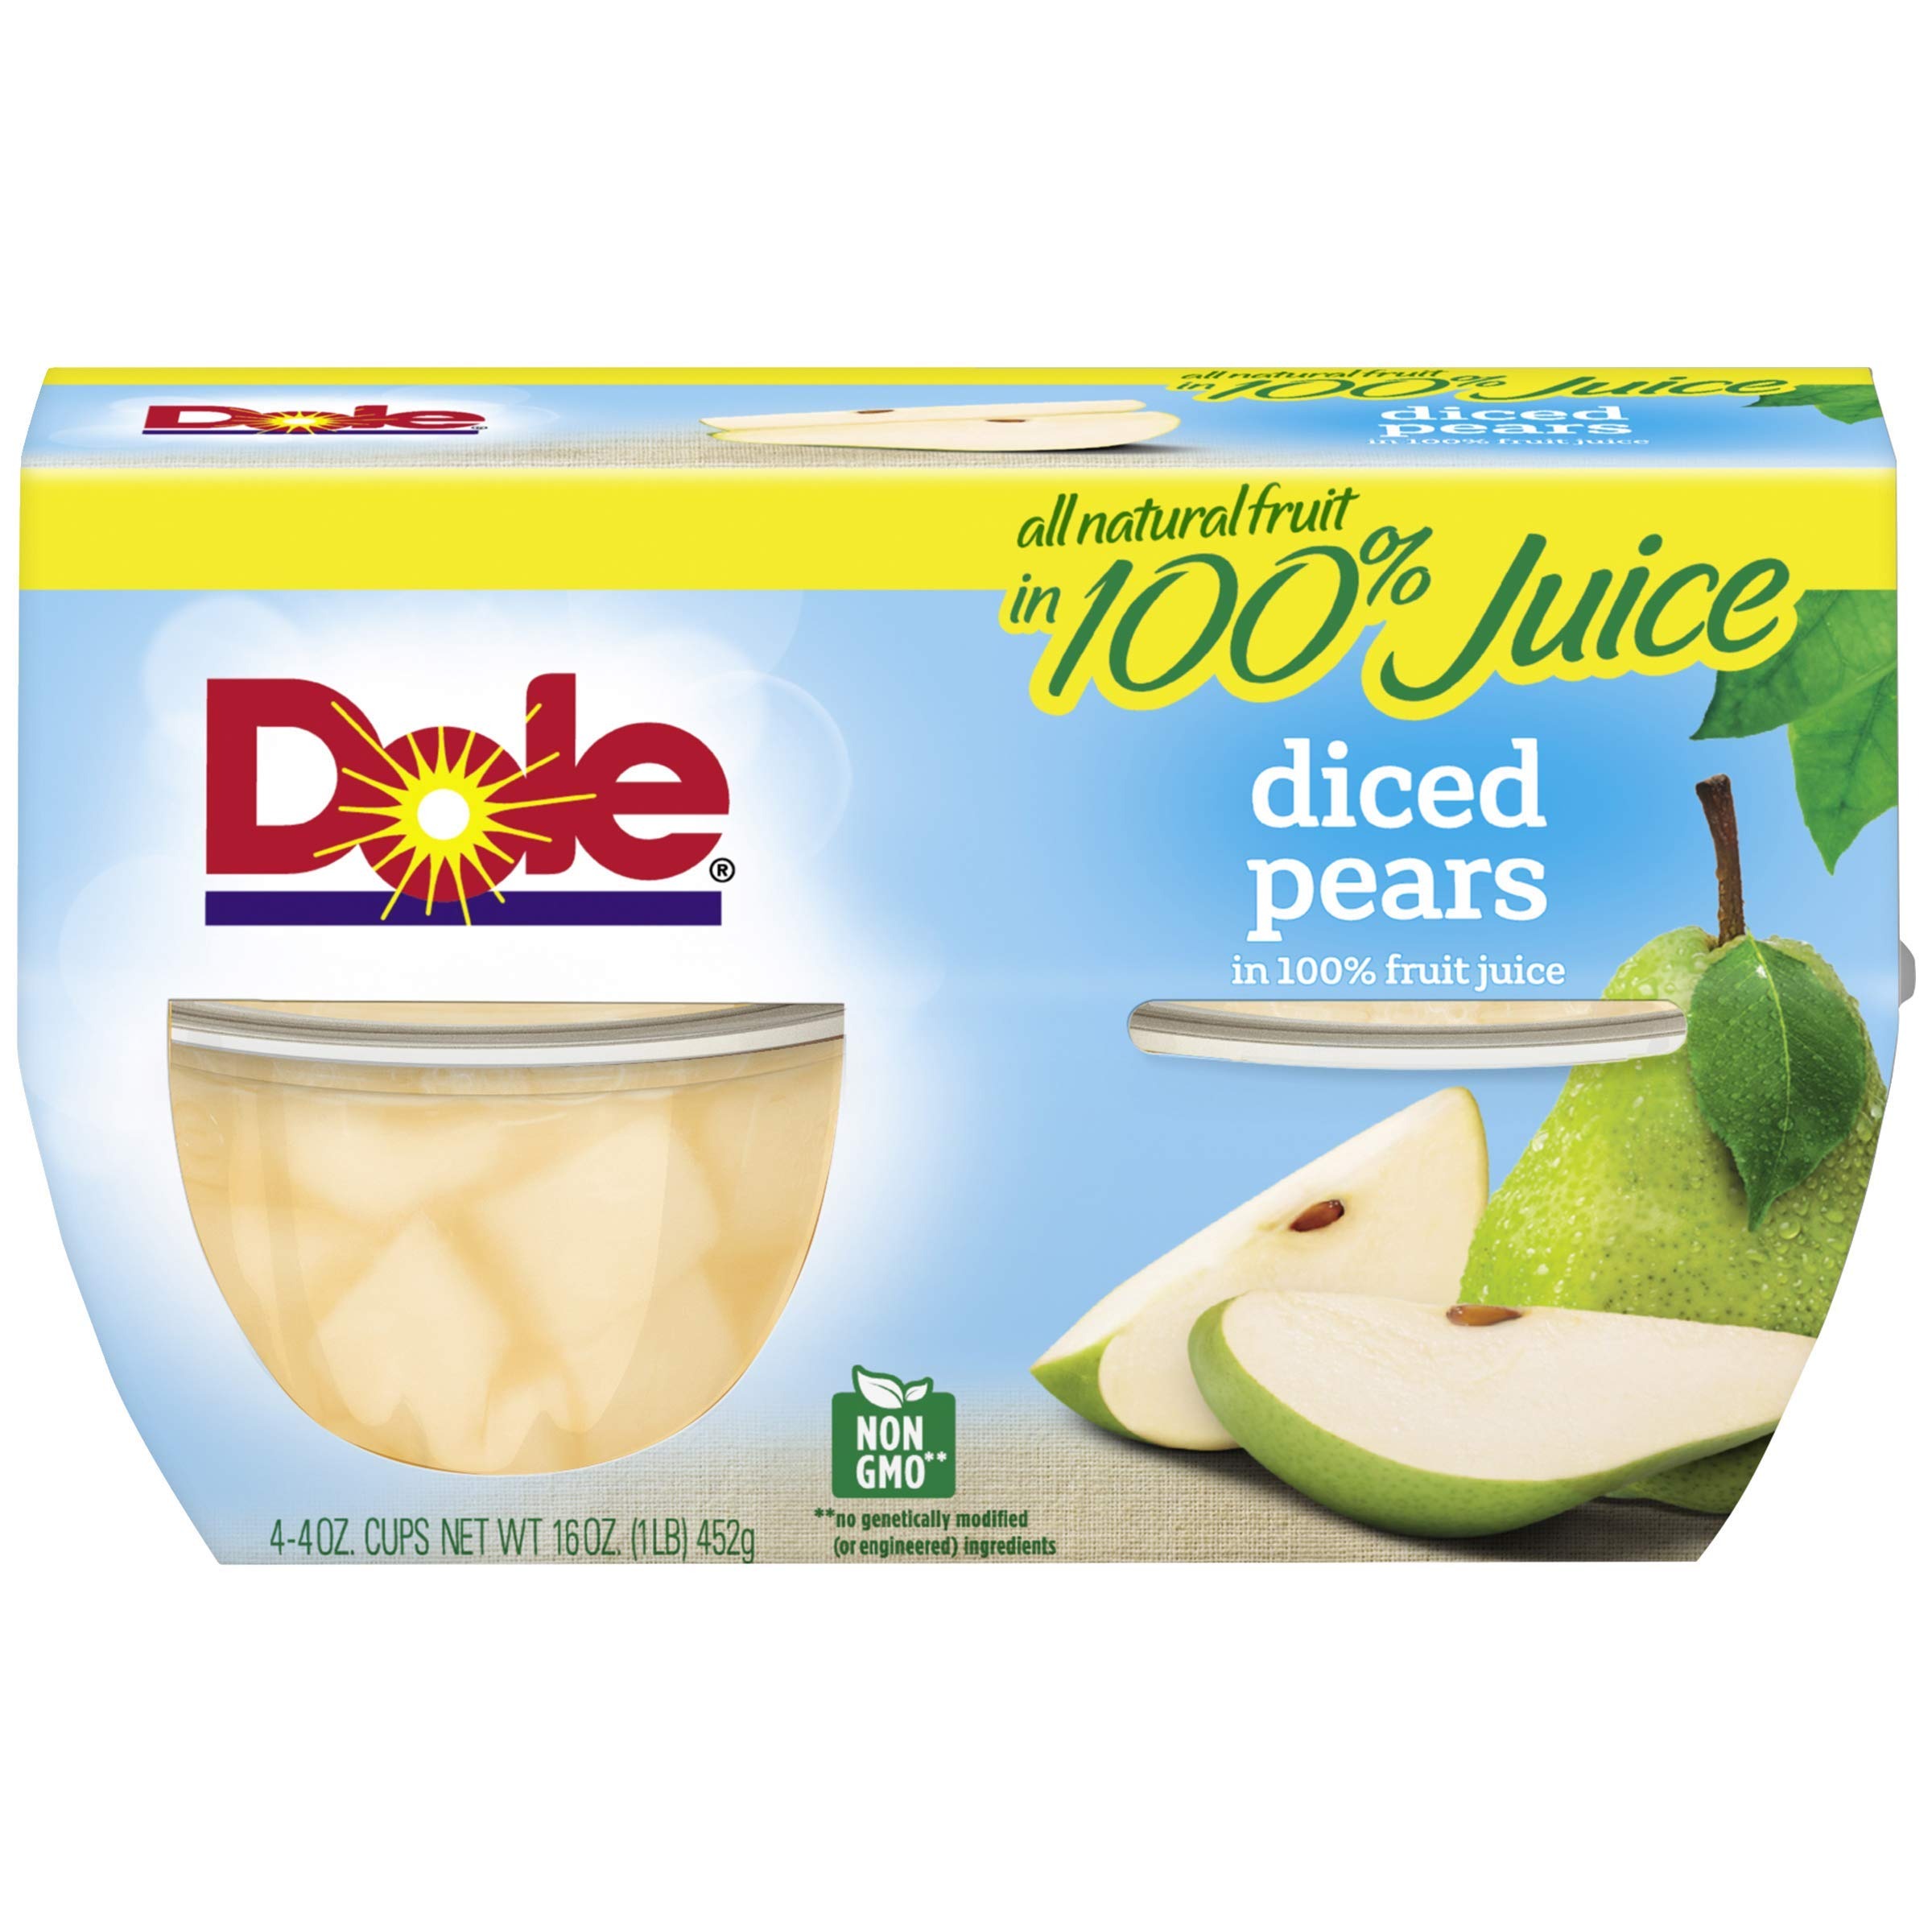
Item Name: Dole Fruit Bowls Diced Pears in 100% Juice, Gluten Free Healthy Snack, 4 Oz, 4 Total Cups
Bullet Point 1: ALL NATURAL FRUIT: DOLE Diced Pears in 100% Fruit Juice doesn’t use syrup or artificial sweeteners. It just has the sweetness of all natural fruit, plain and simple. DOLE FRUIT BOWLS are made with the best fruit nature has to offer.
Bullet Point 2: NATURALLY GLUTEN FREE: DOLE Diced Pears in 100% Fruit Juice are a rich source of Vitamin C, have no added sugar, and are made from all natural fruit and non-GMO ingredients. They're naturally gluten free and make a great snack!
Bullet Point 3: DELICIOUS PEARS: With Dole's shelf-stable pear products, you can have the refreshing taste of pears anywhere and anytime. For a delicious snack with great tasting pears, try Dole Fruit Bowls or jarred fruit.
Bullet Point 4: HEALTHY SNACKS AND JUICES: From packaged shelf stable fruit, to dried fruit, fruit juices, and frozen fruit, Dole is a world leader in growing, sourcing, distributing, and marketing packaged fruit and healthy snacks to brighten your day.
Bullet Point 5: REFRESHING FLAVOR: Try the refreshing bright flavor of Dole's packed fruit, fruit juice, and other pantry staples in all your favorite recipes!
Value: 4.0
Unit: count

Price: 3.09